Society for the Protection of Animals Abroad

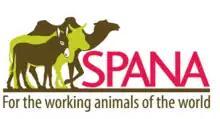
Society for the Protection of Animals Abroad logo

The Society for the Protection of Animals Abroad (SPANA) is an international charity based in the United Kingdom, that works to provide veterinary care to working animals, including donkeys, horses, elephants and camels.